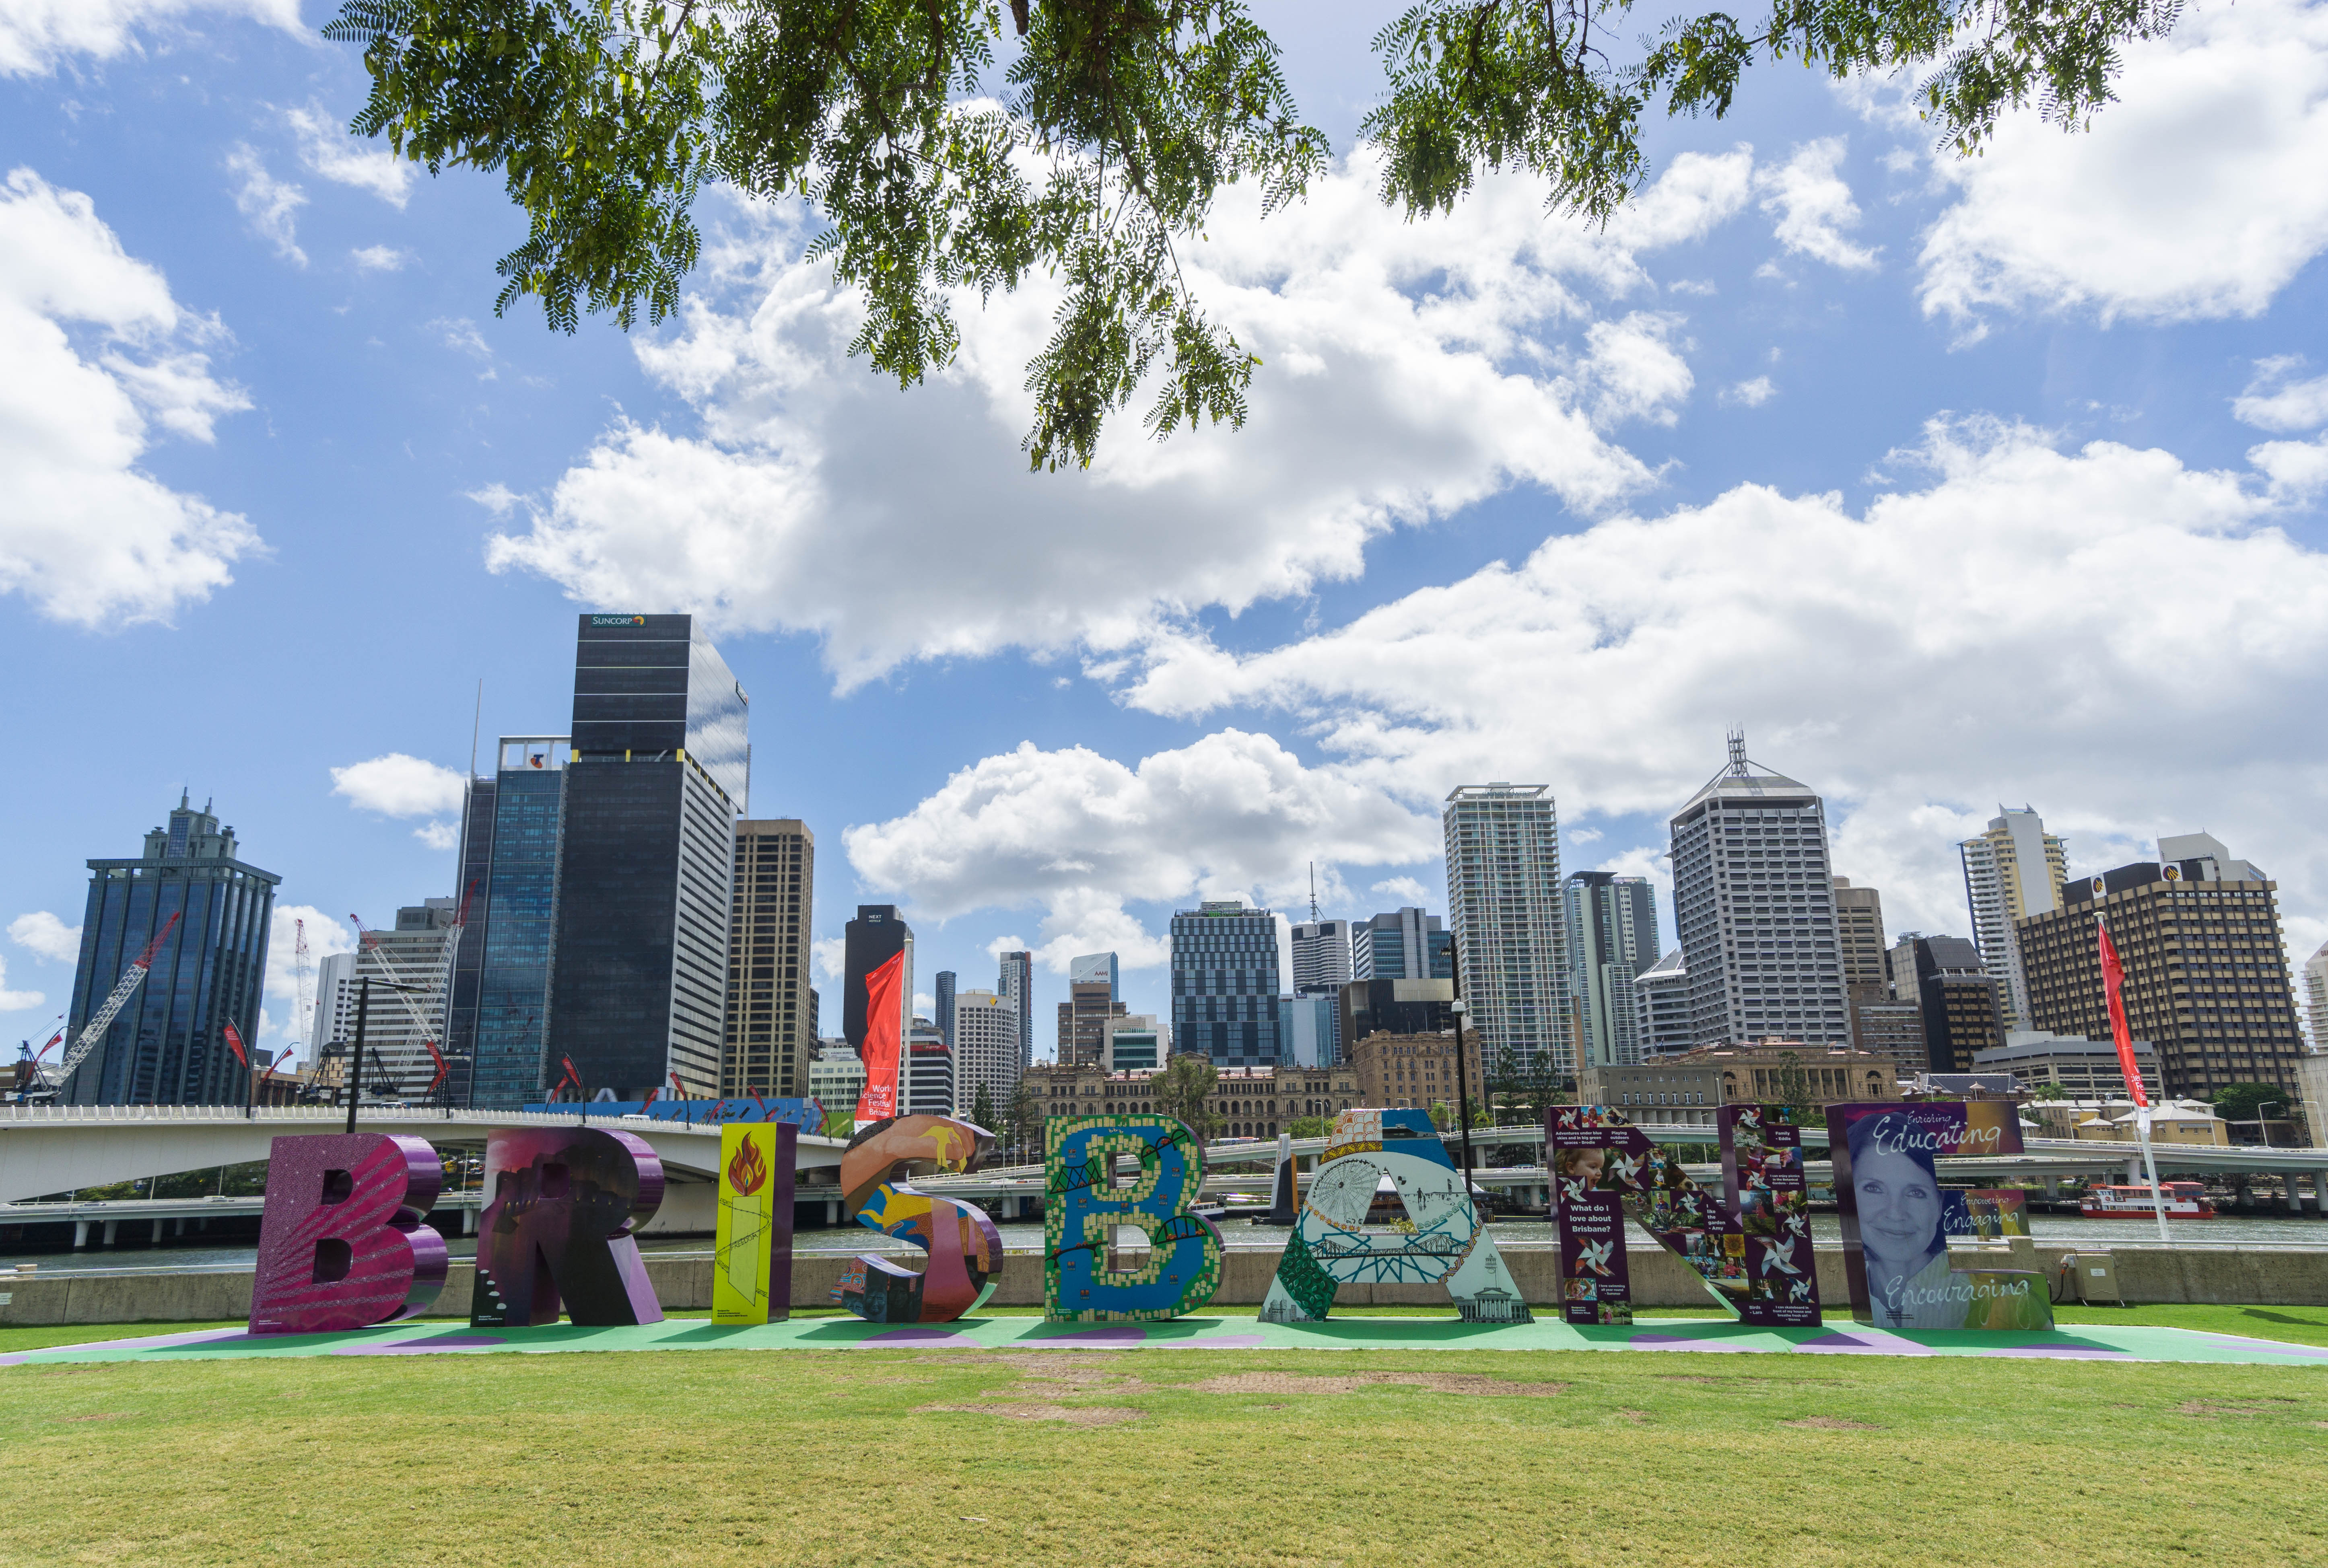
landscape, creative, skyline, photography, town, city, home, skyscraper, land, photo, cityscape, downtown, travel, sign, toolkit, color, park, scenery, landmark, tourism, tower block, australia, free, elements, use, fantastic, cc, colours, photoshop, remix, non, commons, commercial, 14, wide, angle, lightroom, sony, 5, adobe, nice, 11, image, scape, 4, vegas, 12, 6, mirrorless, 13, a6000, qld, lenny, k, edit, actions, noncommercial, distribute, lennykphotography, brisbane, bris, metropolis, neighbourhood, hometown, brissy, urban area, residential area, outdoor recreation, human settlement, metropolitan area